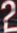
Number: 2